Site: saxony
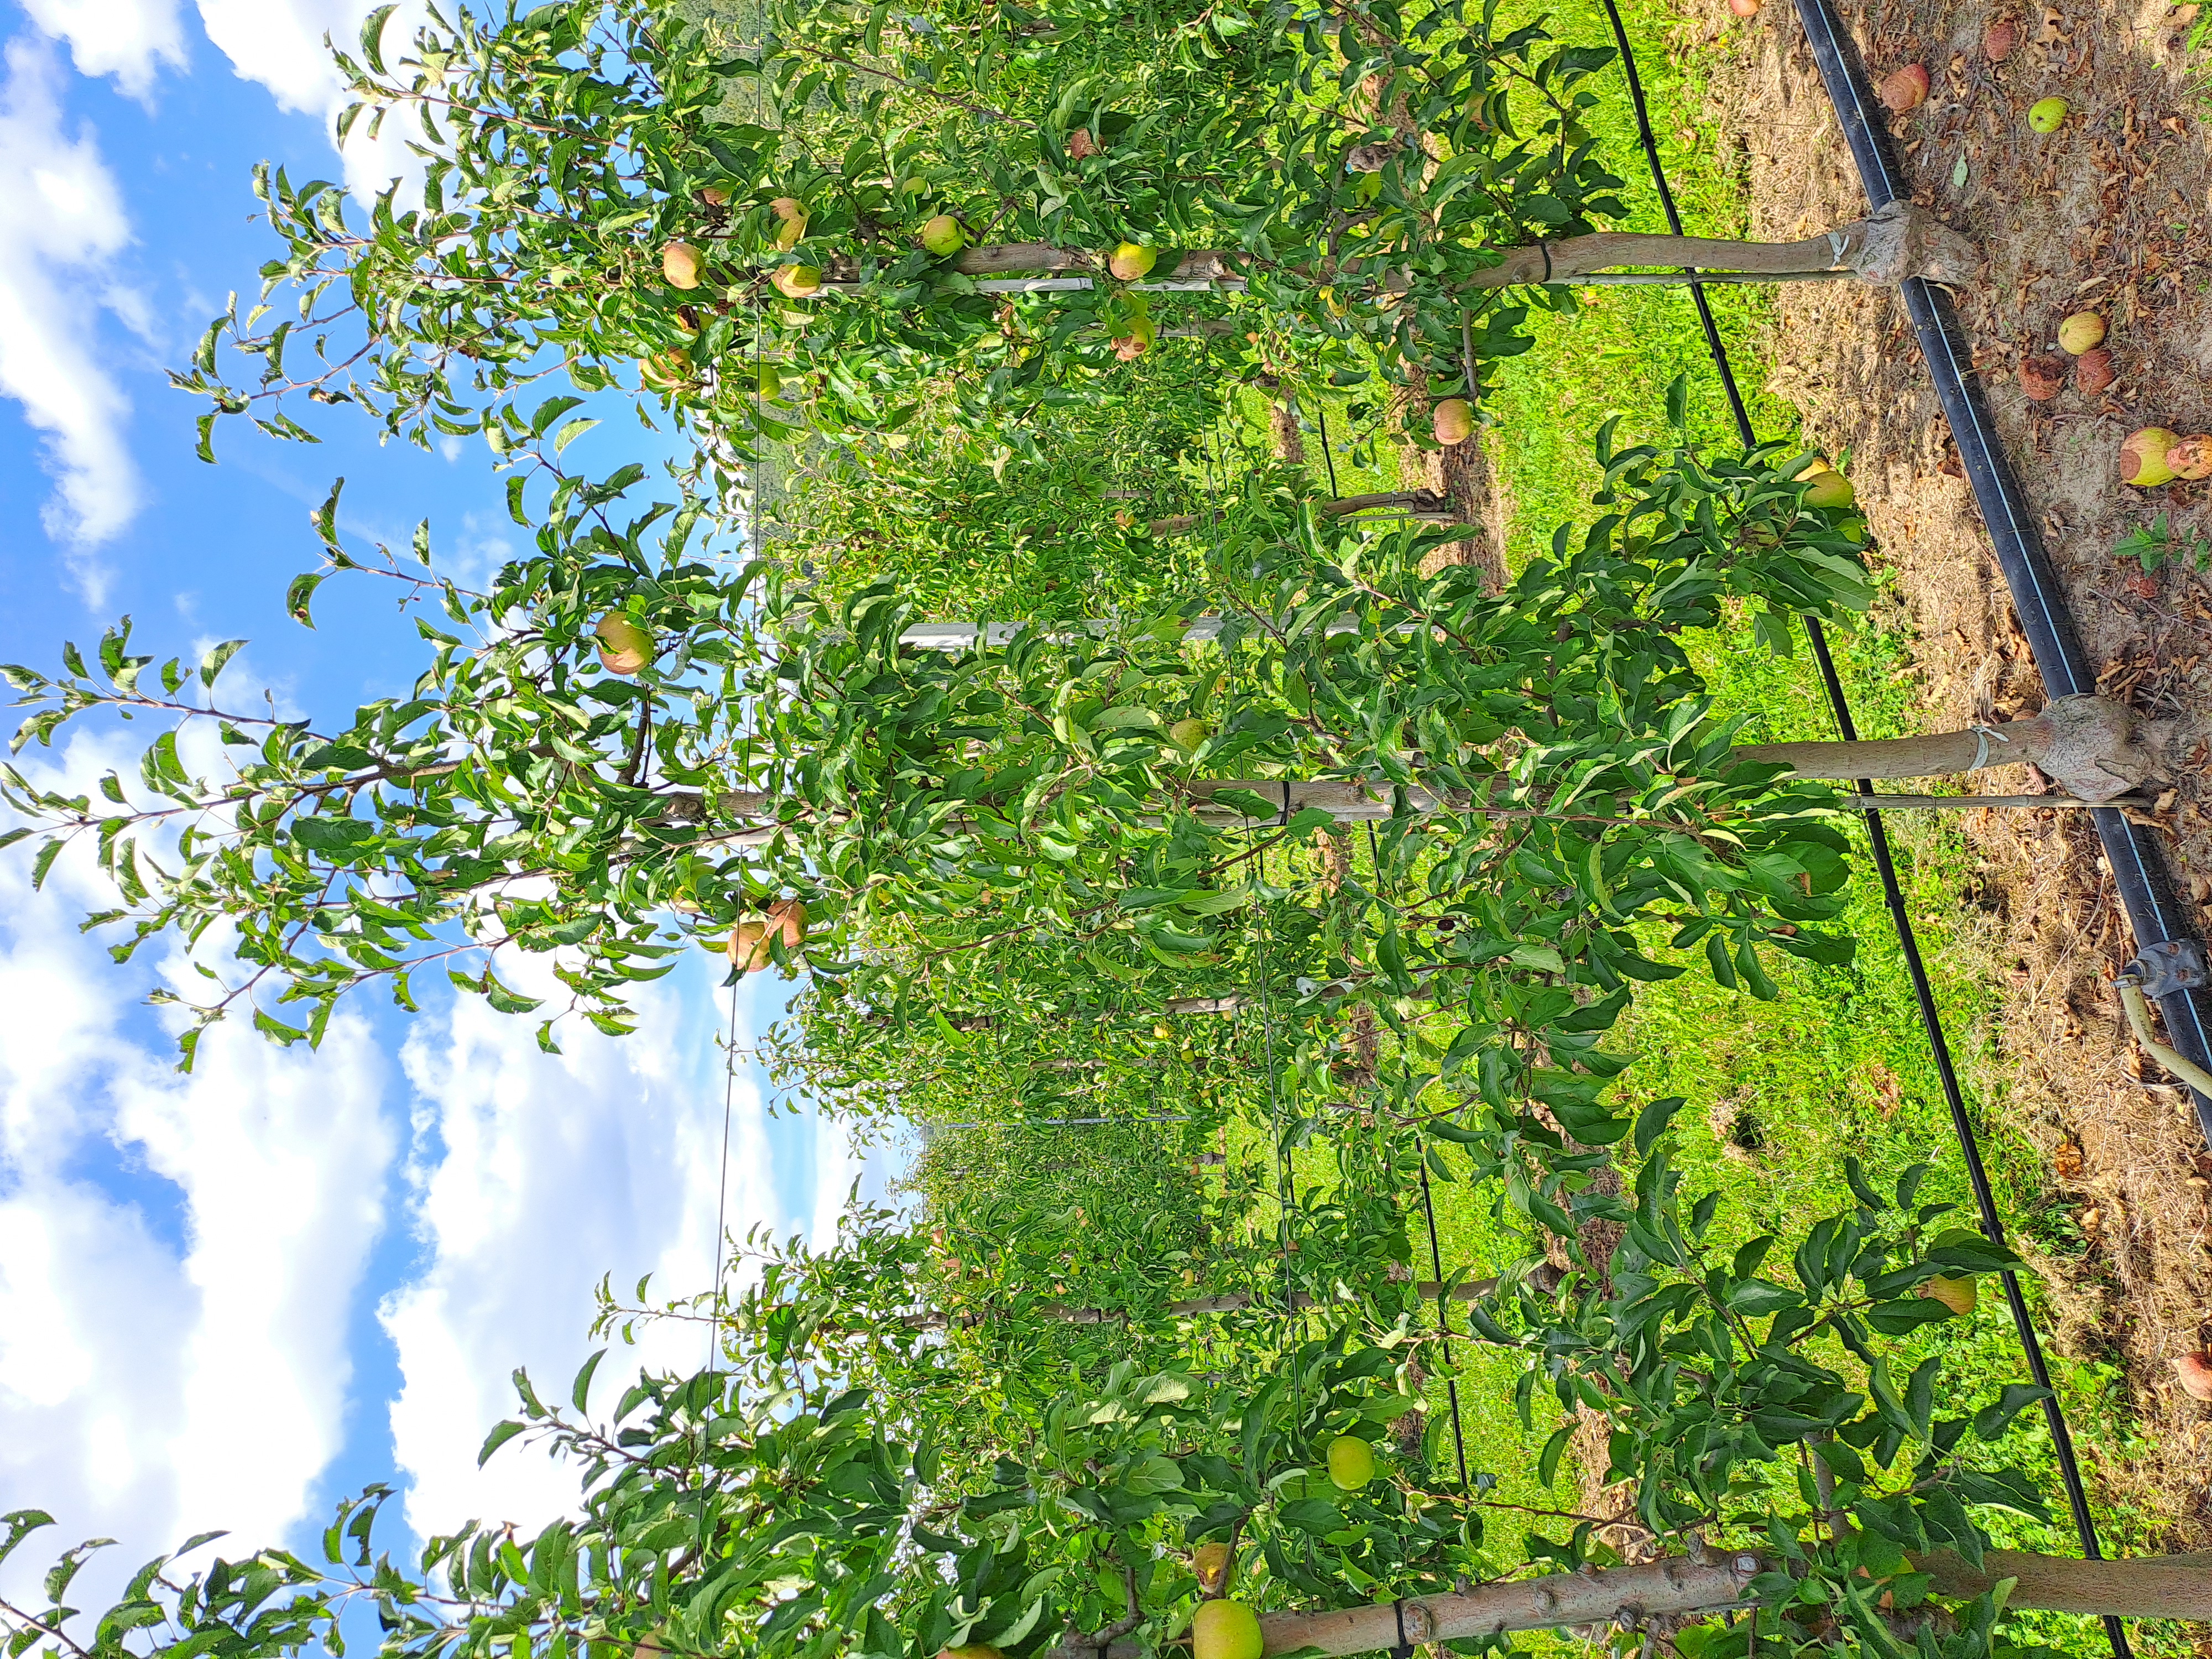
Growth stage (BBCH 85): Maturity of fruit and seed